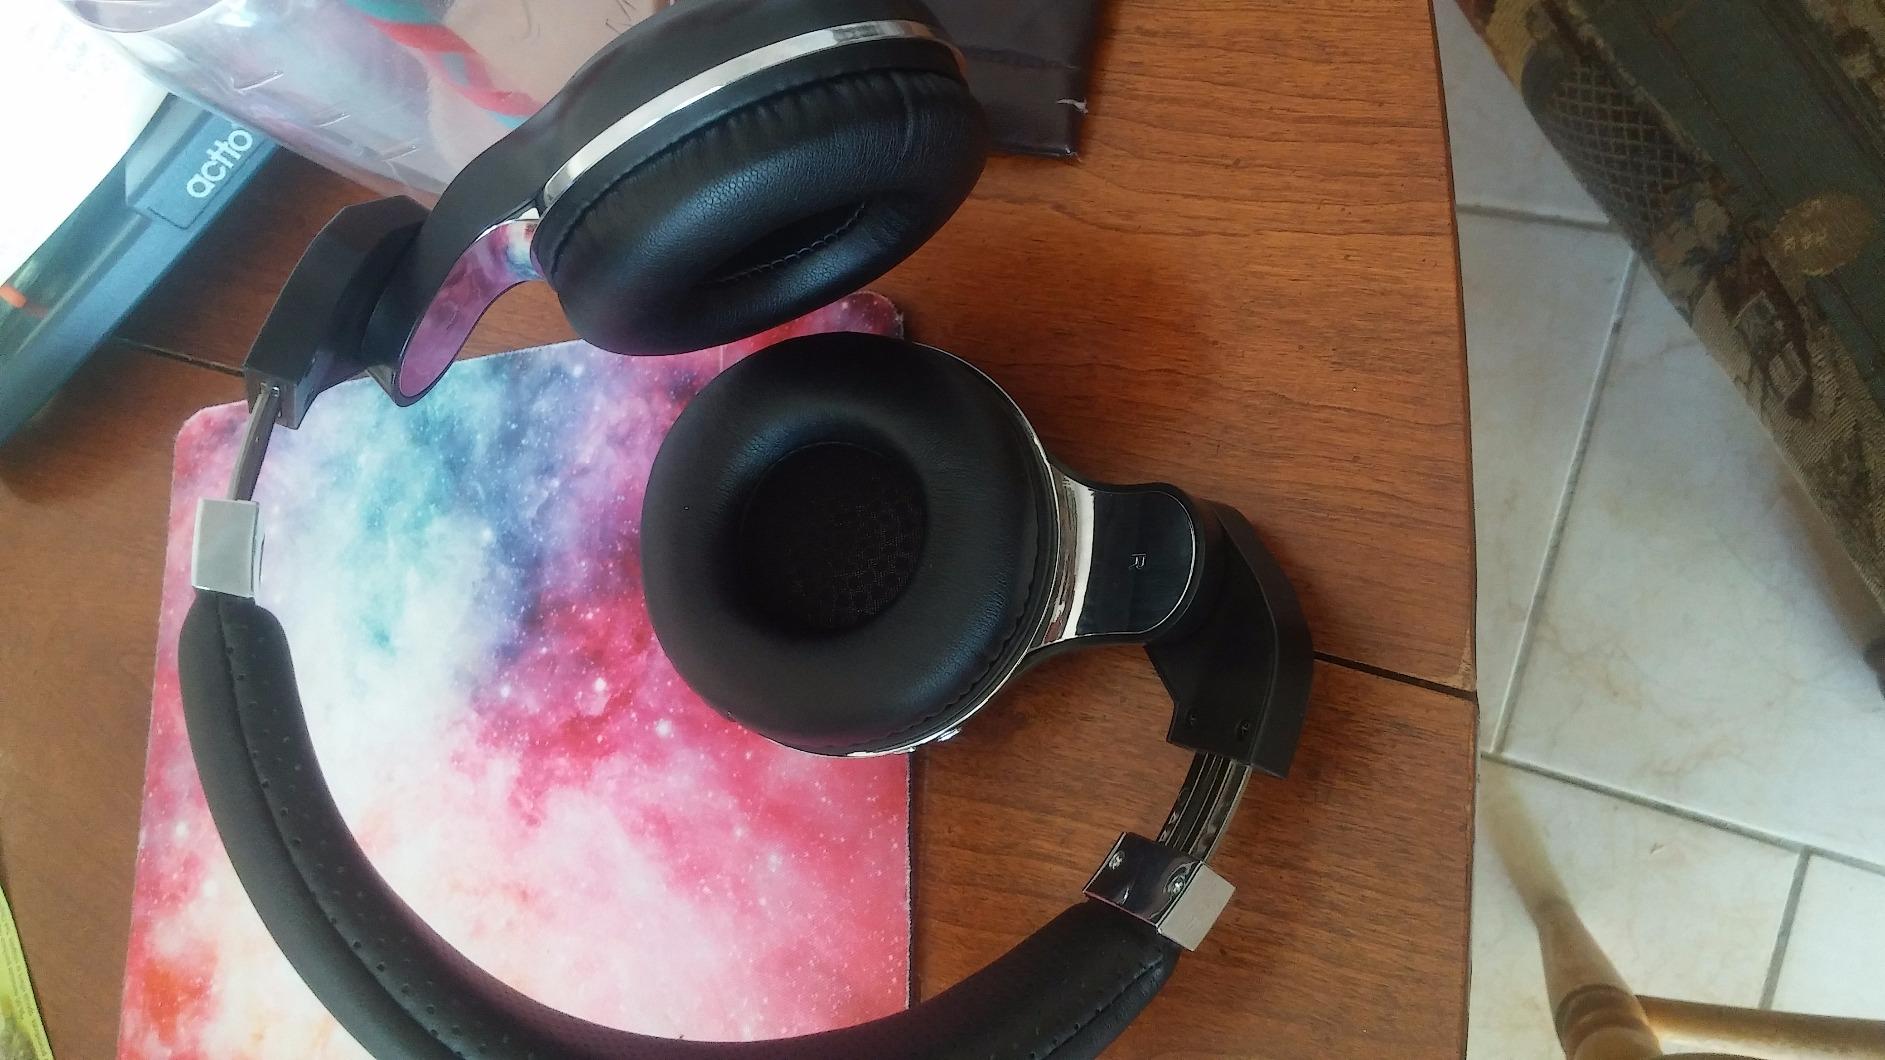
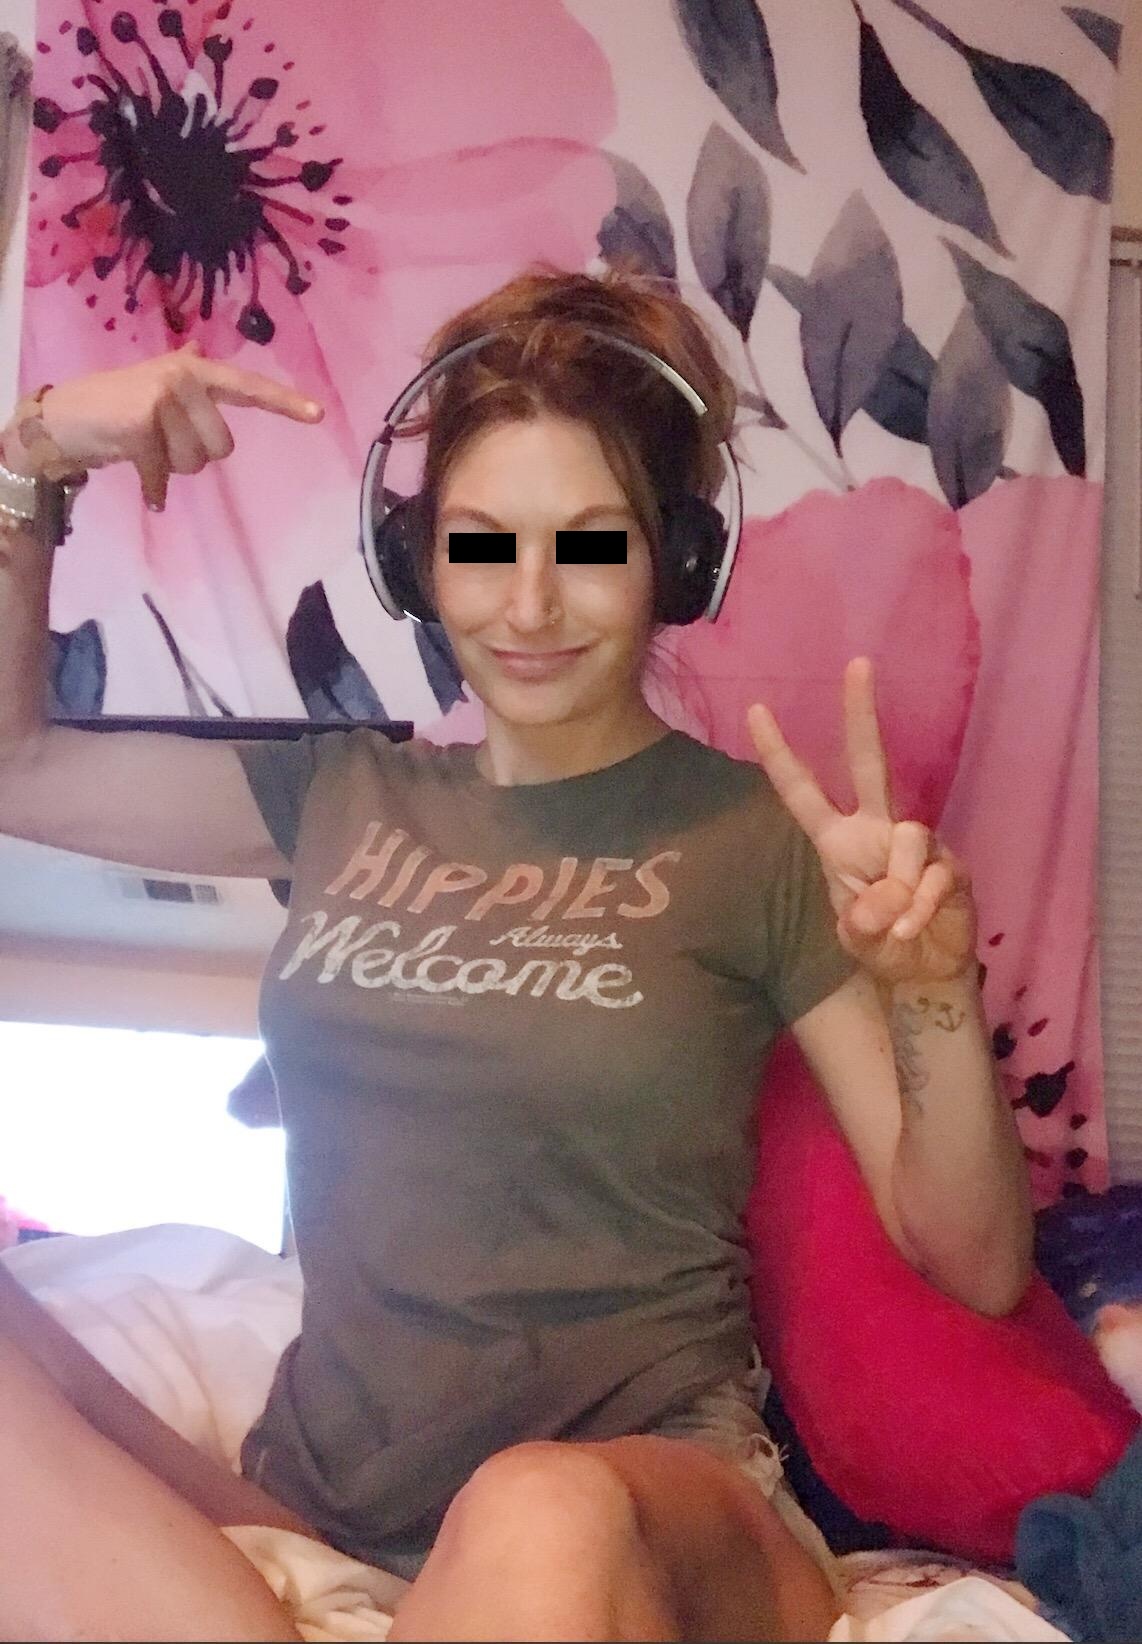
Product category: headphones
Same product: no